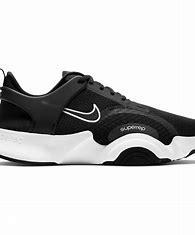
Brand: Nike
Model: Superrep Go